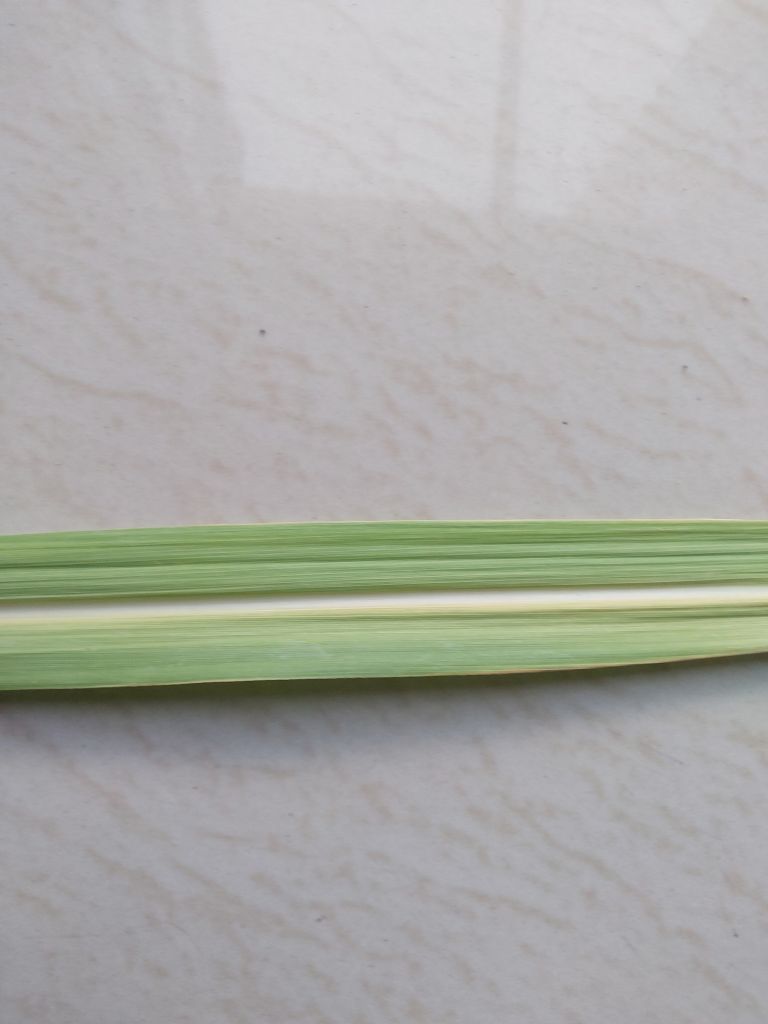
Label: Viral Disease